Italian Social Republic

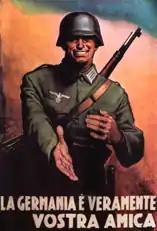
Italian Social Republic propaganda poster saying: "Germany is truly your friend", by Gino Boccasile (1944)

On 24 July 1943, after the Allied landings in Sicily, on a motion by Dino Grandi, the Grand Council of Fascism voted a motion of no confidence in Prime Minister Benito Mussolini. Mussolini's authority had been undermined by a series of military defeats from the start of Italy's entry into the war during June 1940, including the bombing of Rome, the loss of the African colonies in the East African and North African campaigns, the defeat of the Italian Army in Russia and the Allied invasion of Sicily.